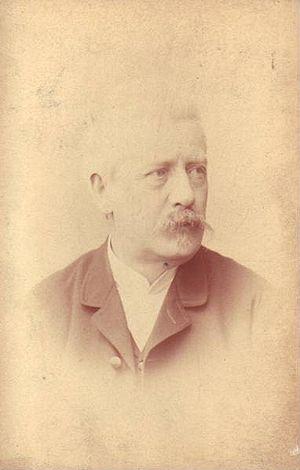
Julius Mařák fut un paysagiste, dessinateur et graphiste bohémien. Selon Jaroslava Gregorová, ses œuvres symbolisent « le passage du romantisme au réalisme ».